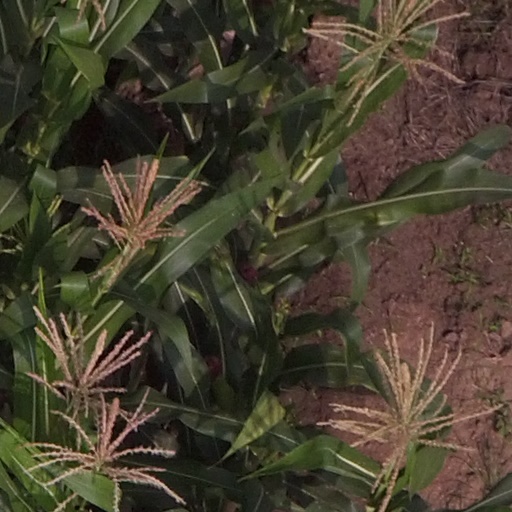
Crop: maize; corn